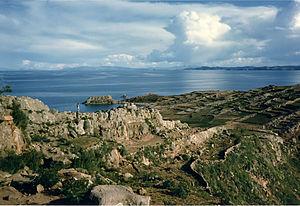
Île de Taquile sur le lac Titicaca, Pérou
Taquile est une île péruvienne sur le lac Titicaca. Située à 45 kilomètres à l’est de la ville de Puno, l'île est vallonnée et mesure 5,5 sur 1,6 km dans sa longueur maximale, avec une superficie de 5,72 km². Taquile compte environ 2 200 habitants. Elle servit de prison durant la colonisation espagnole et au XXᵉ siècle. En 1970, l’île devint la propriété des personnes qui y vivaient jusque-là.